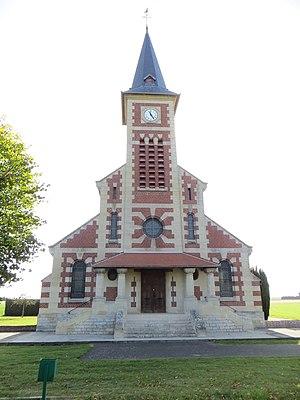
Vue générale de l'église
Le Frestoy-Vaux est une commune française située dans le département de l'Oise en région Hauts-de-France.